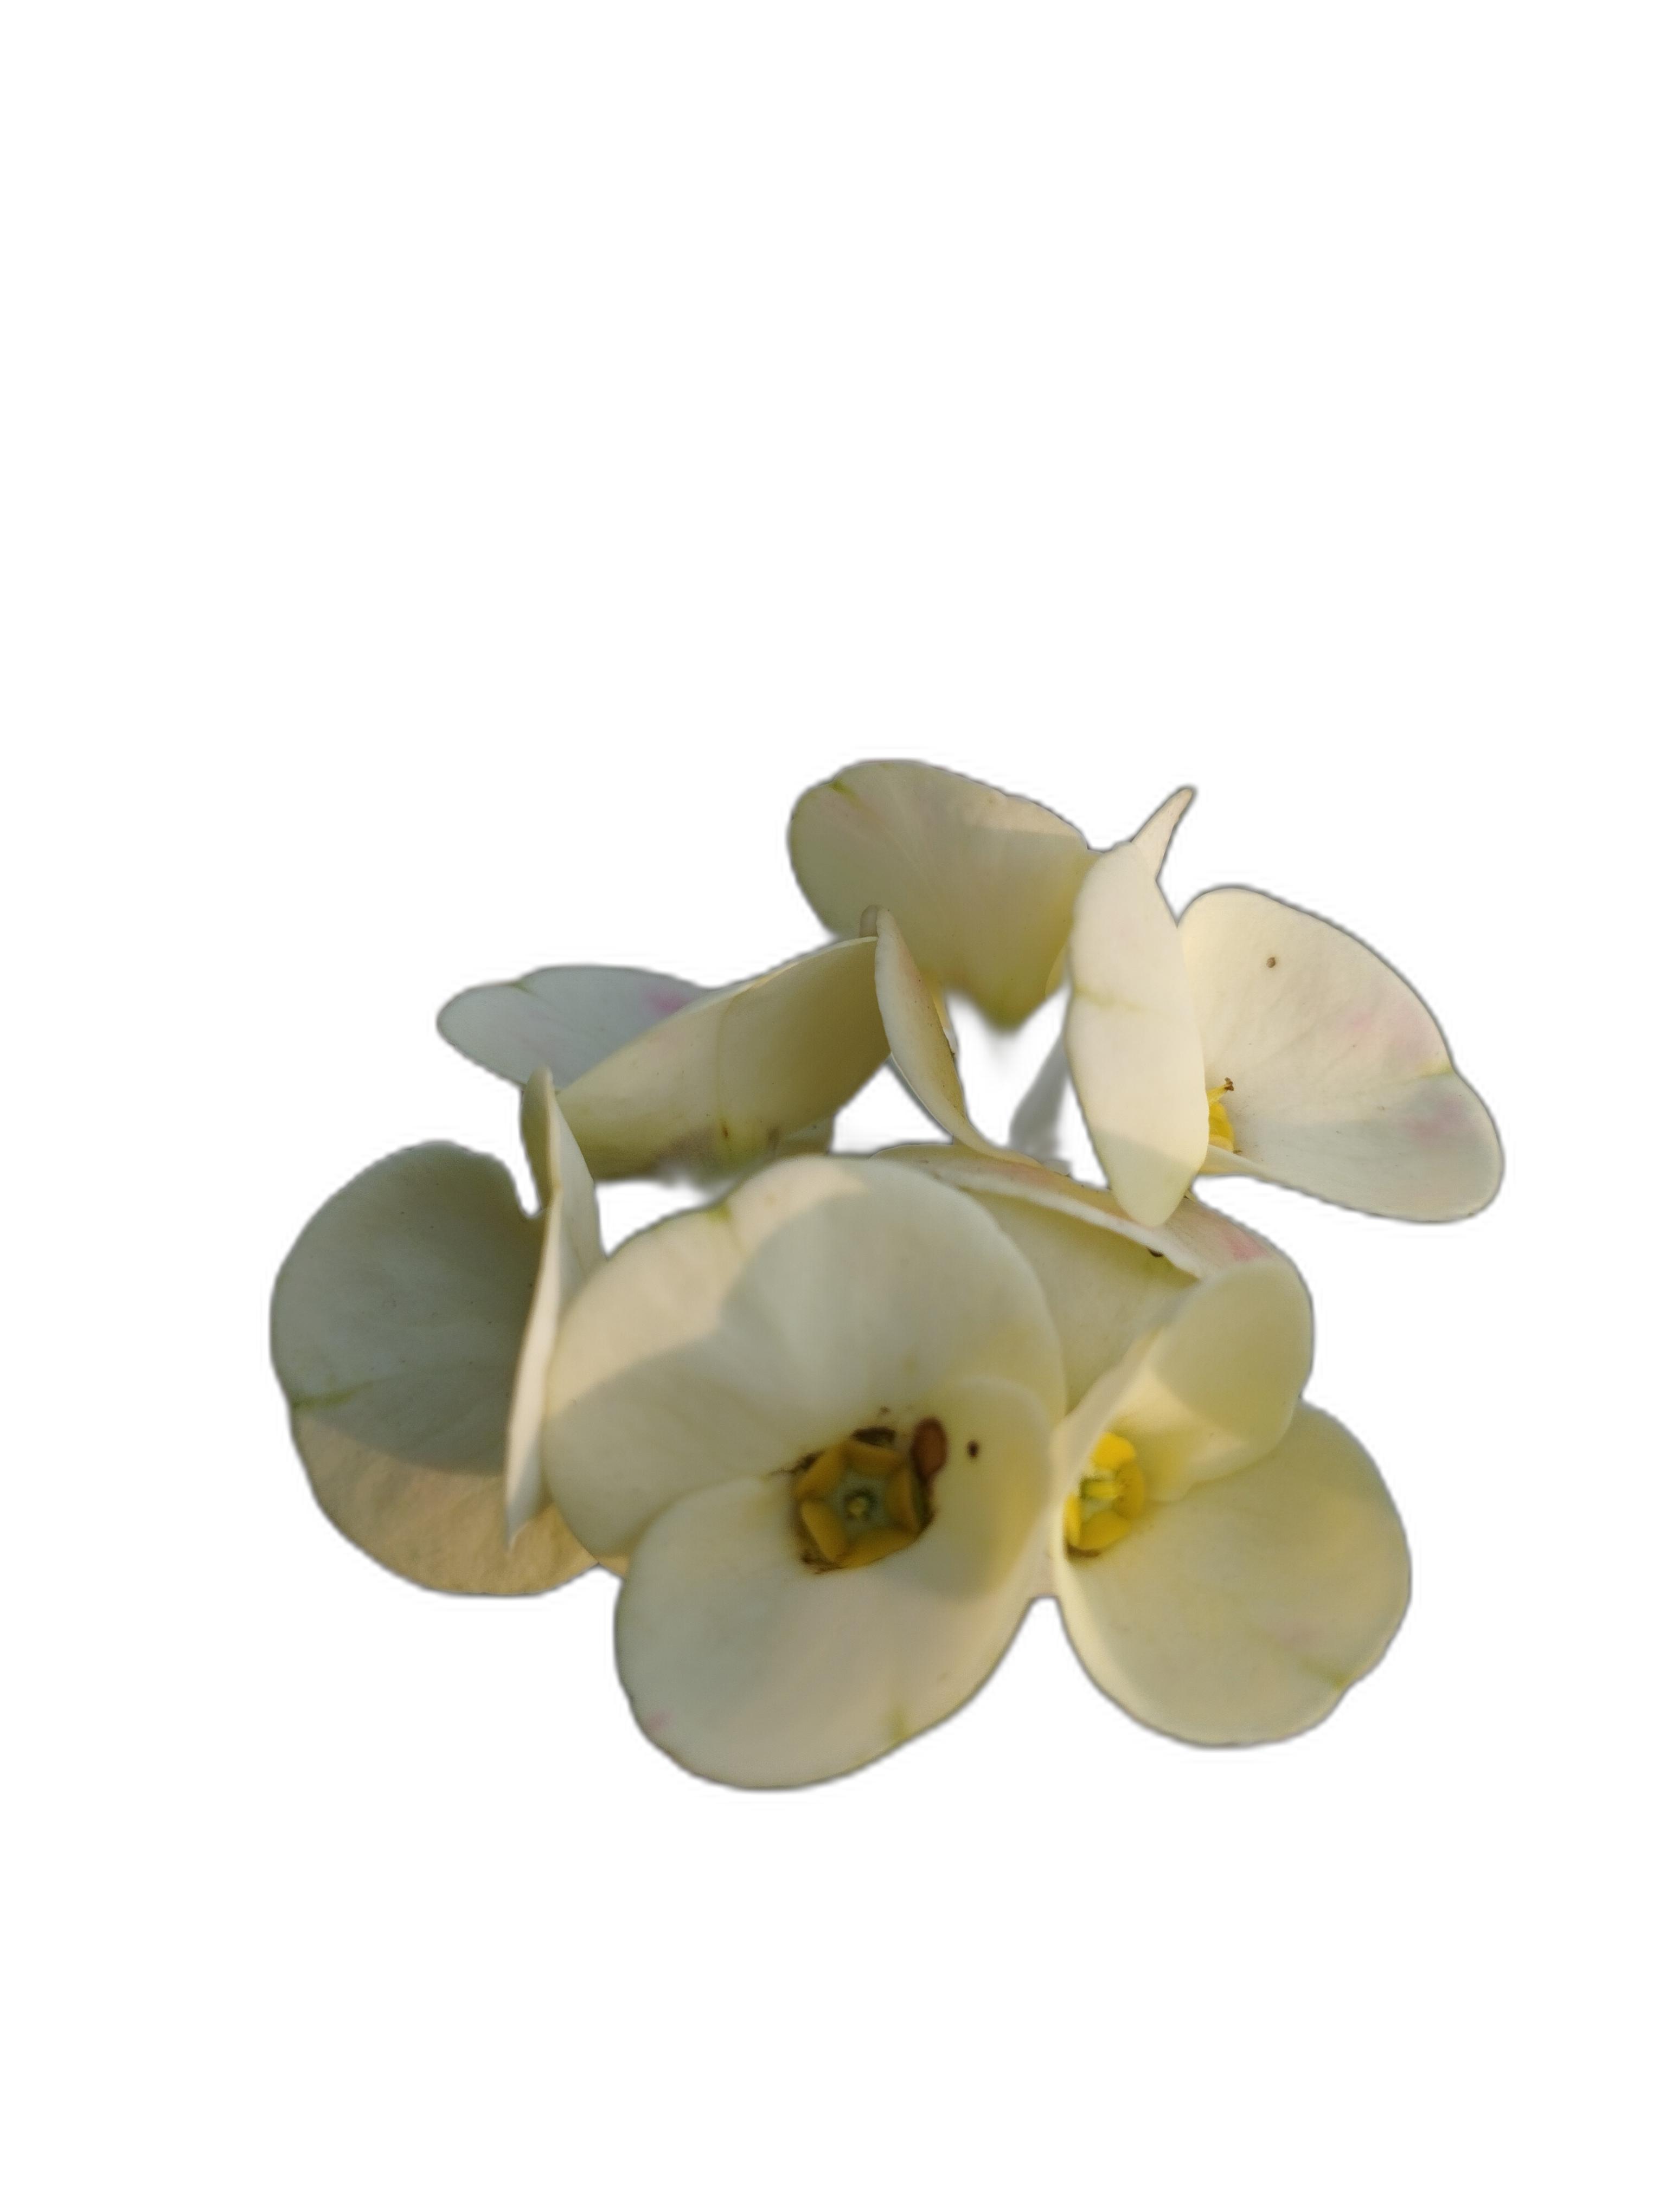
Label: Crown of thorns